Protección

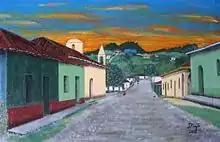
Municipality of Protección Santa Bárbara, Honduras. Painting by Darwin Reyes

Protección is a municipality in the Honduran department of Santa Bárbara.